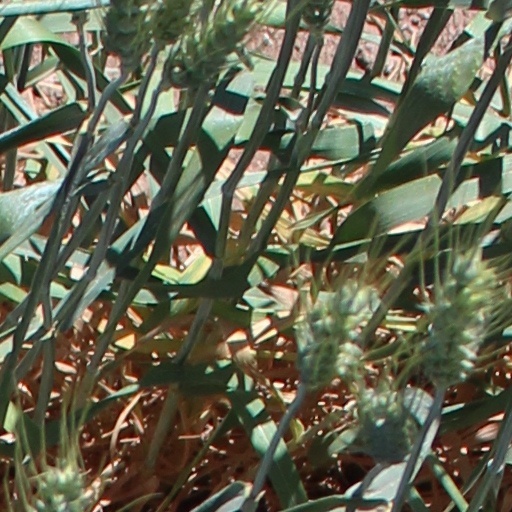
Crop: wheat